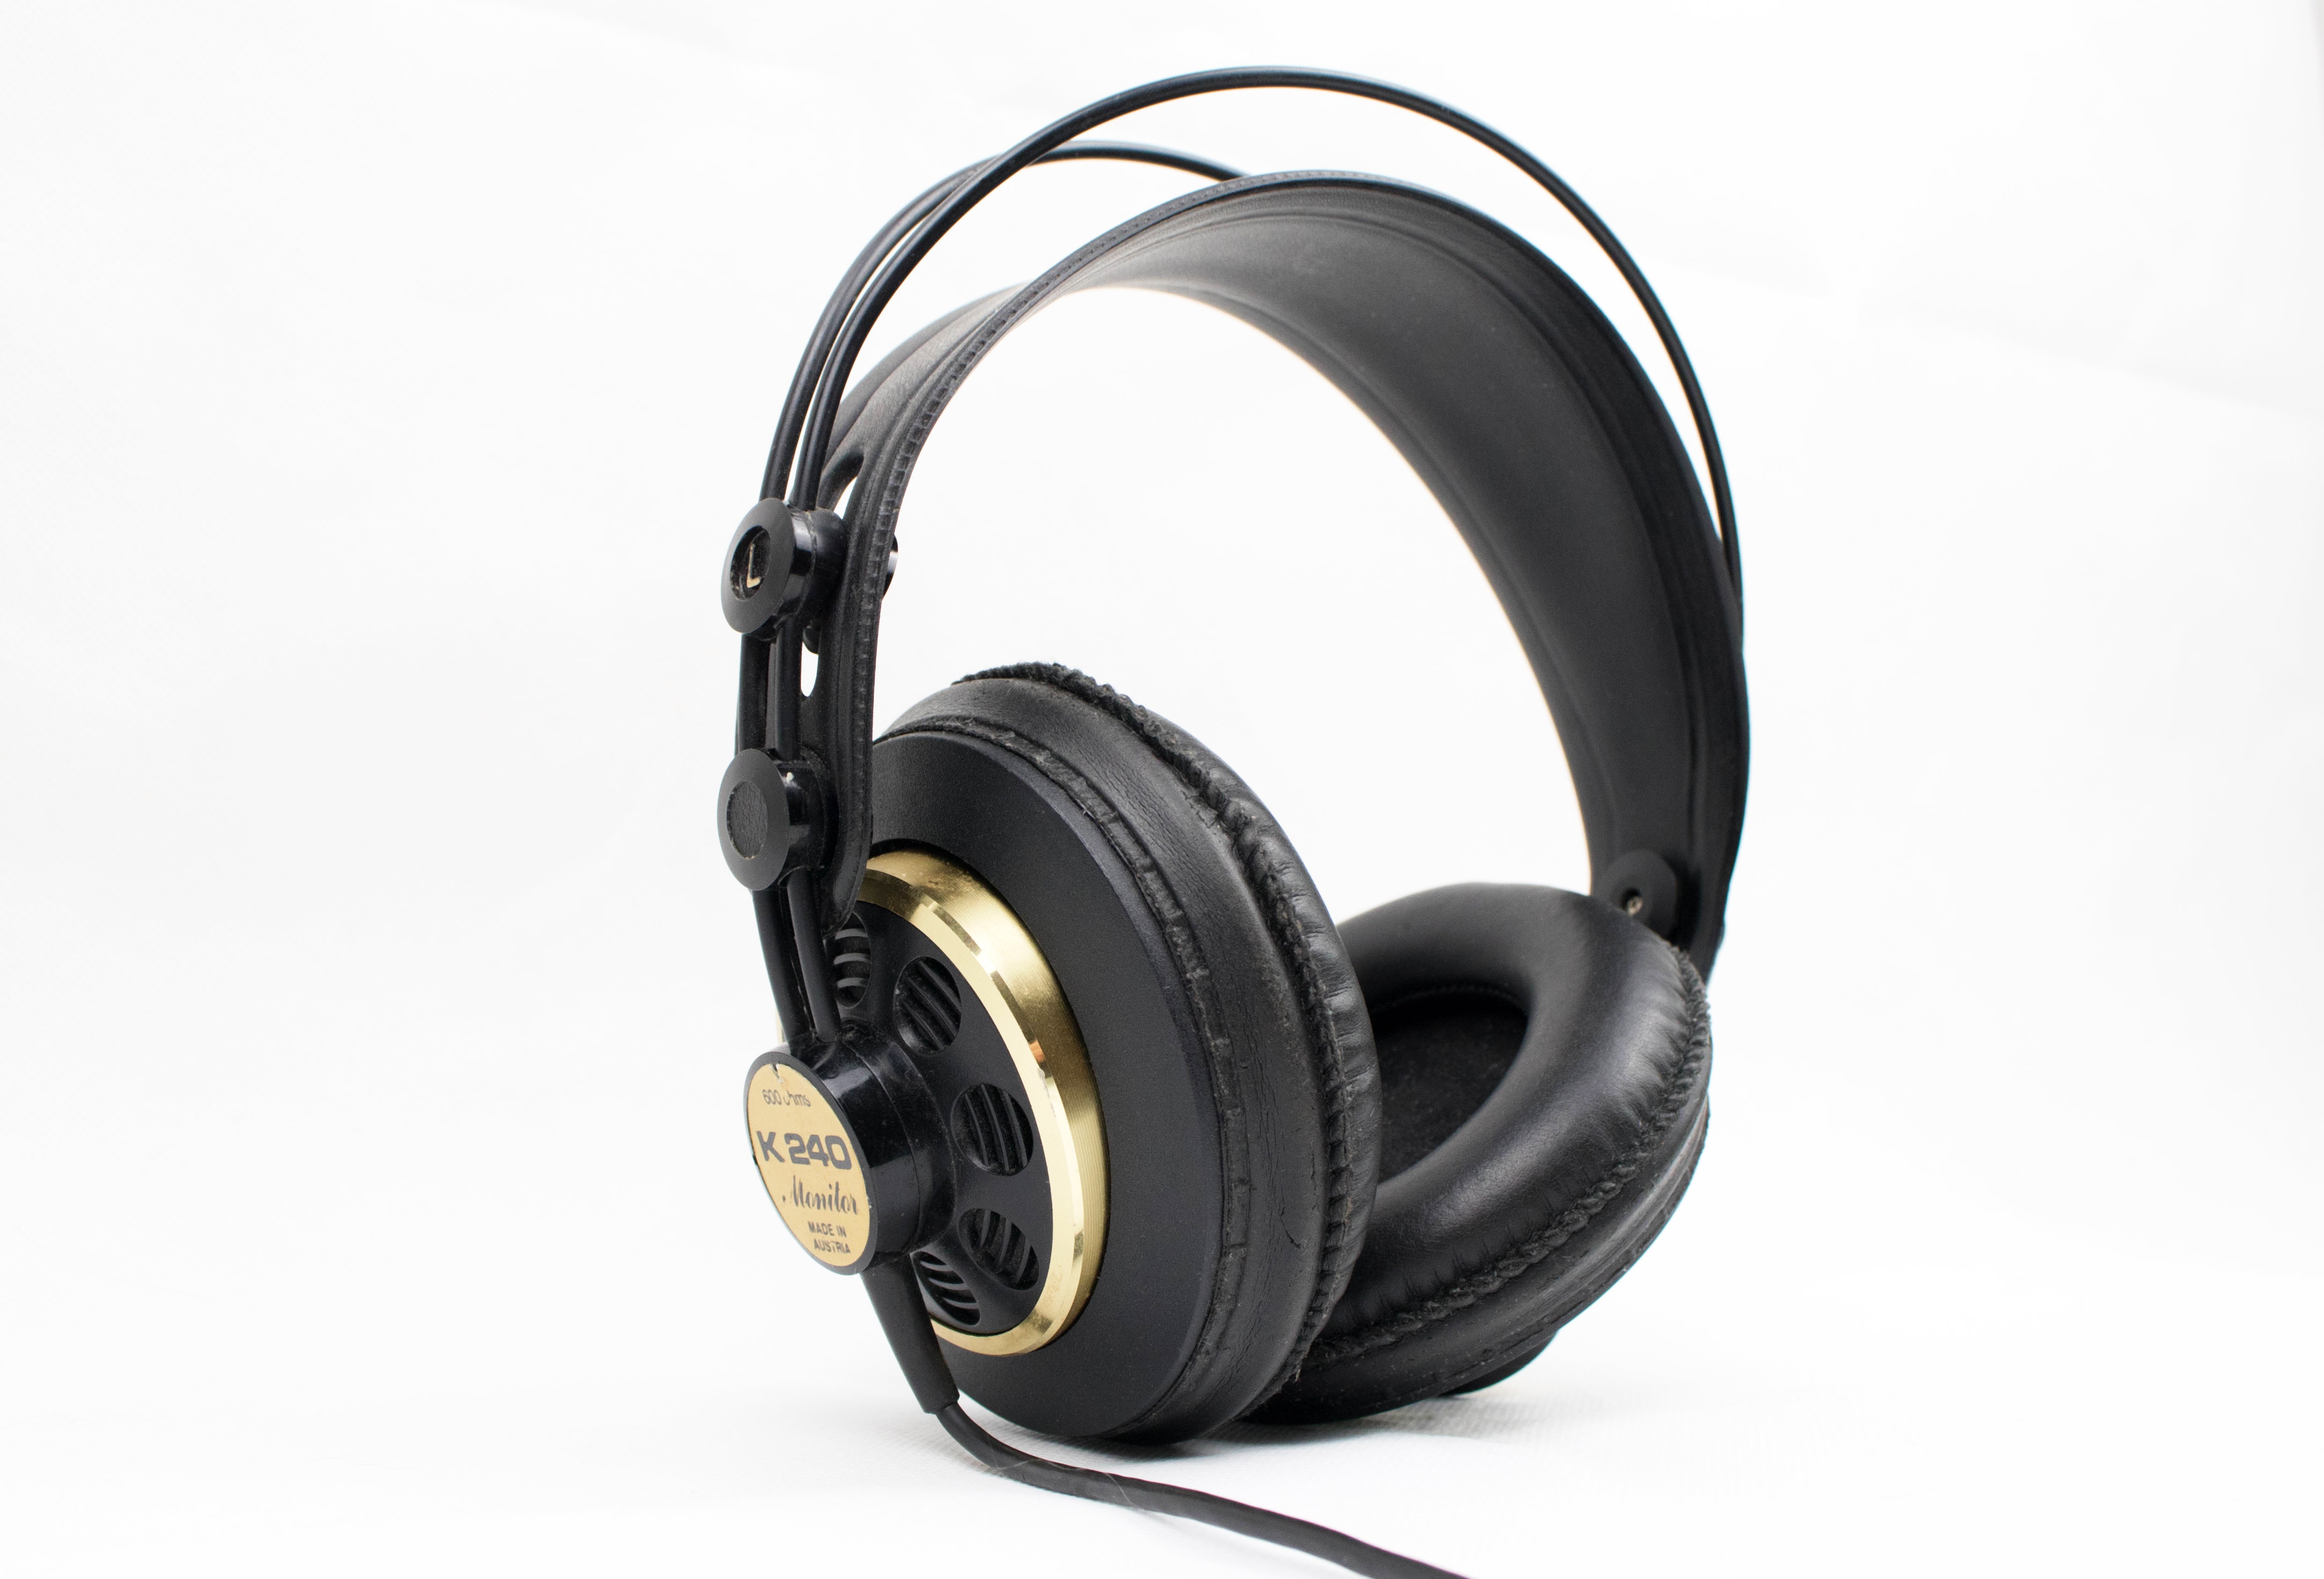
music, technology, gadget, ear, audio, headphones, hifi, headset, sound studio, music production, retro headphones, akg headphones, audio equipment, electronic device, communication device